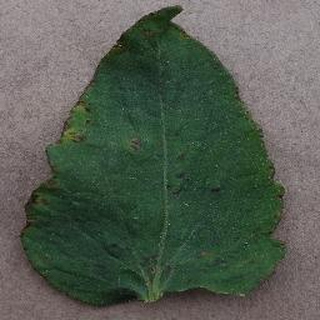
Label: tomato_bacterial_spot